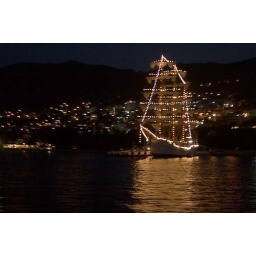
Sailing ship in Acapulco bay used by the Mexican Navy to train new sailors.